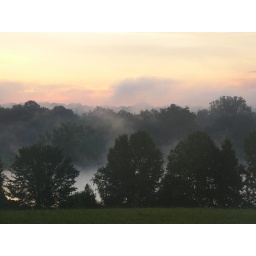
Sunrise over Beaumont Lake - out my bedroom window